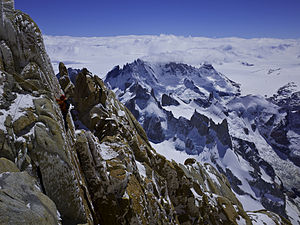
Bjergbestigning / Stilarter / Alpinstil
Bjergbestiger på bjerget Fitz Roy i Patagonien.
Bjergbestigning er en aktivitet, sport, hobby eller profession hvor formålet er klatring i bjerge.